Jehoshaphat

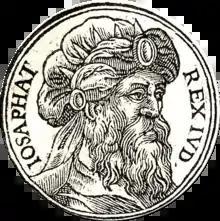

Jehoshaphat (alternatively spelled Jehosaphat, Jehosophat, Josaphat, or Yehoshafat), according to the Hebrew Bible, was the son of Asa, and the fourth king of the Kingdom of Judah, in succession to his father. His children included Jehoram, who succeeded him as king. His mother was Azubah. Historically, his name has sometimes been connected with the Valley of Josaphat.